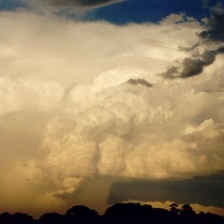
Cloud type: Cumulonimbus